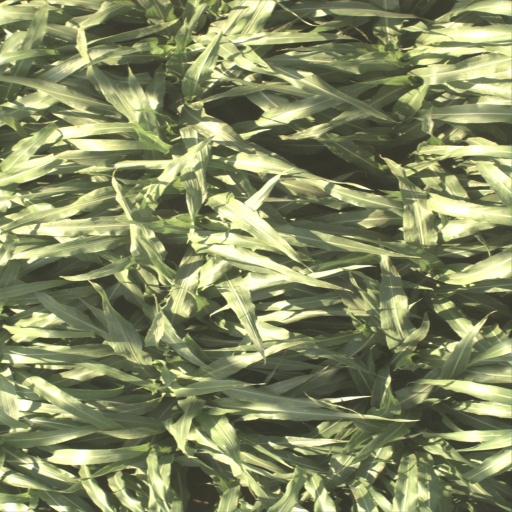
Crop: sorghum